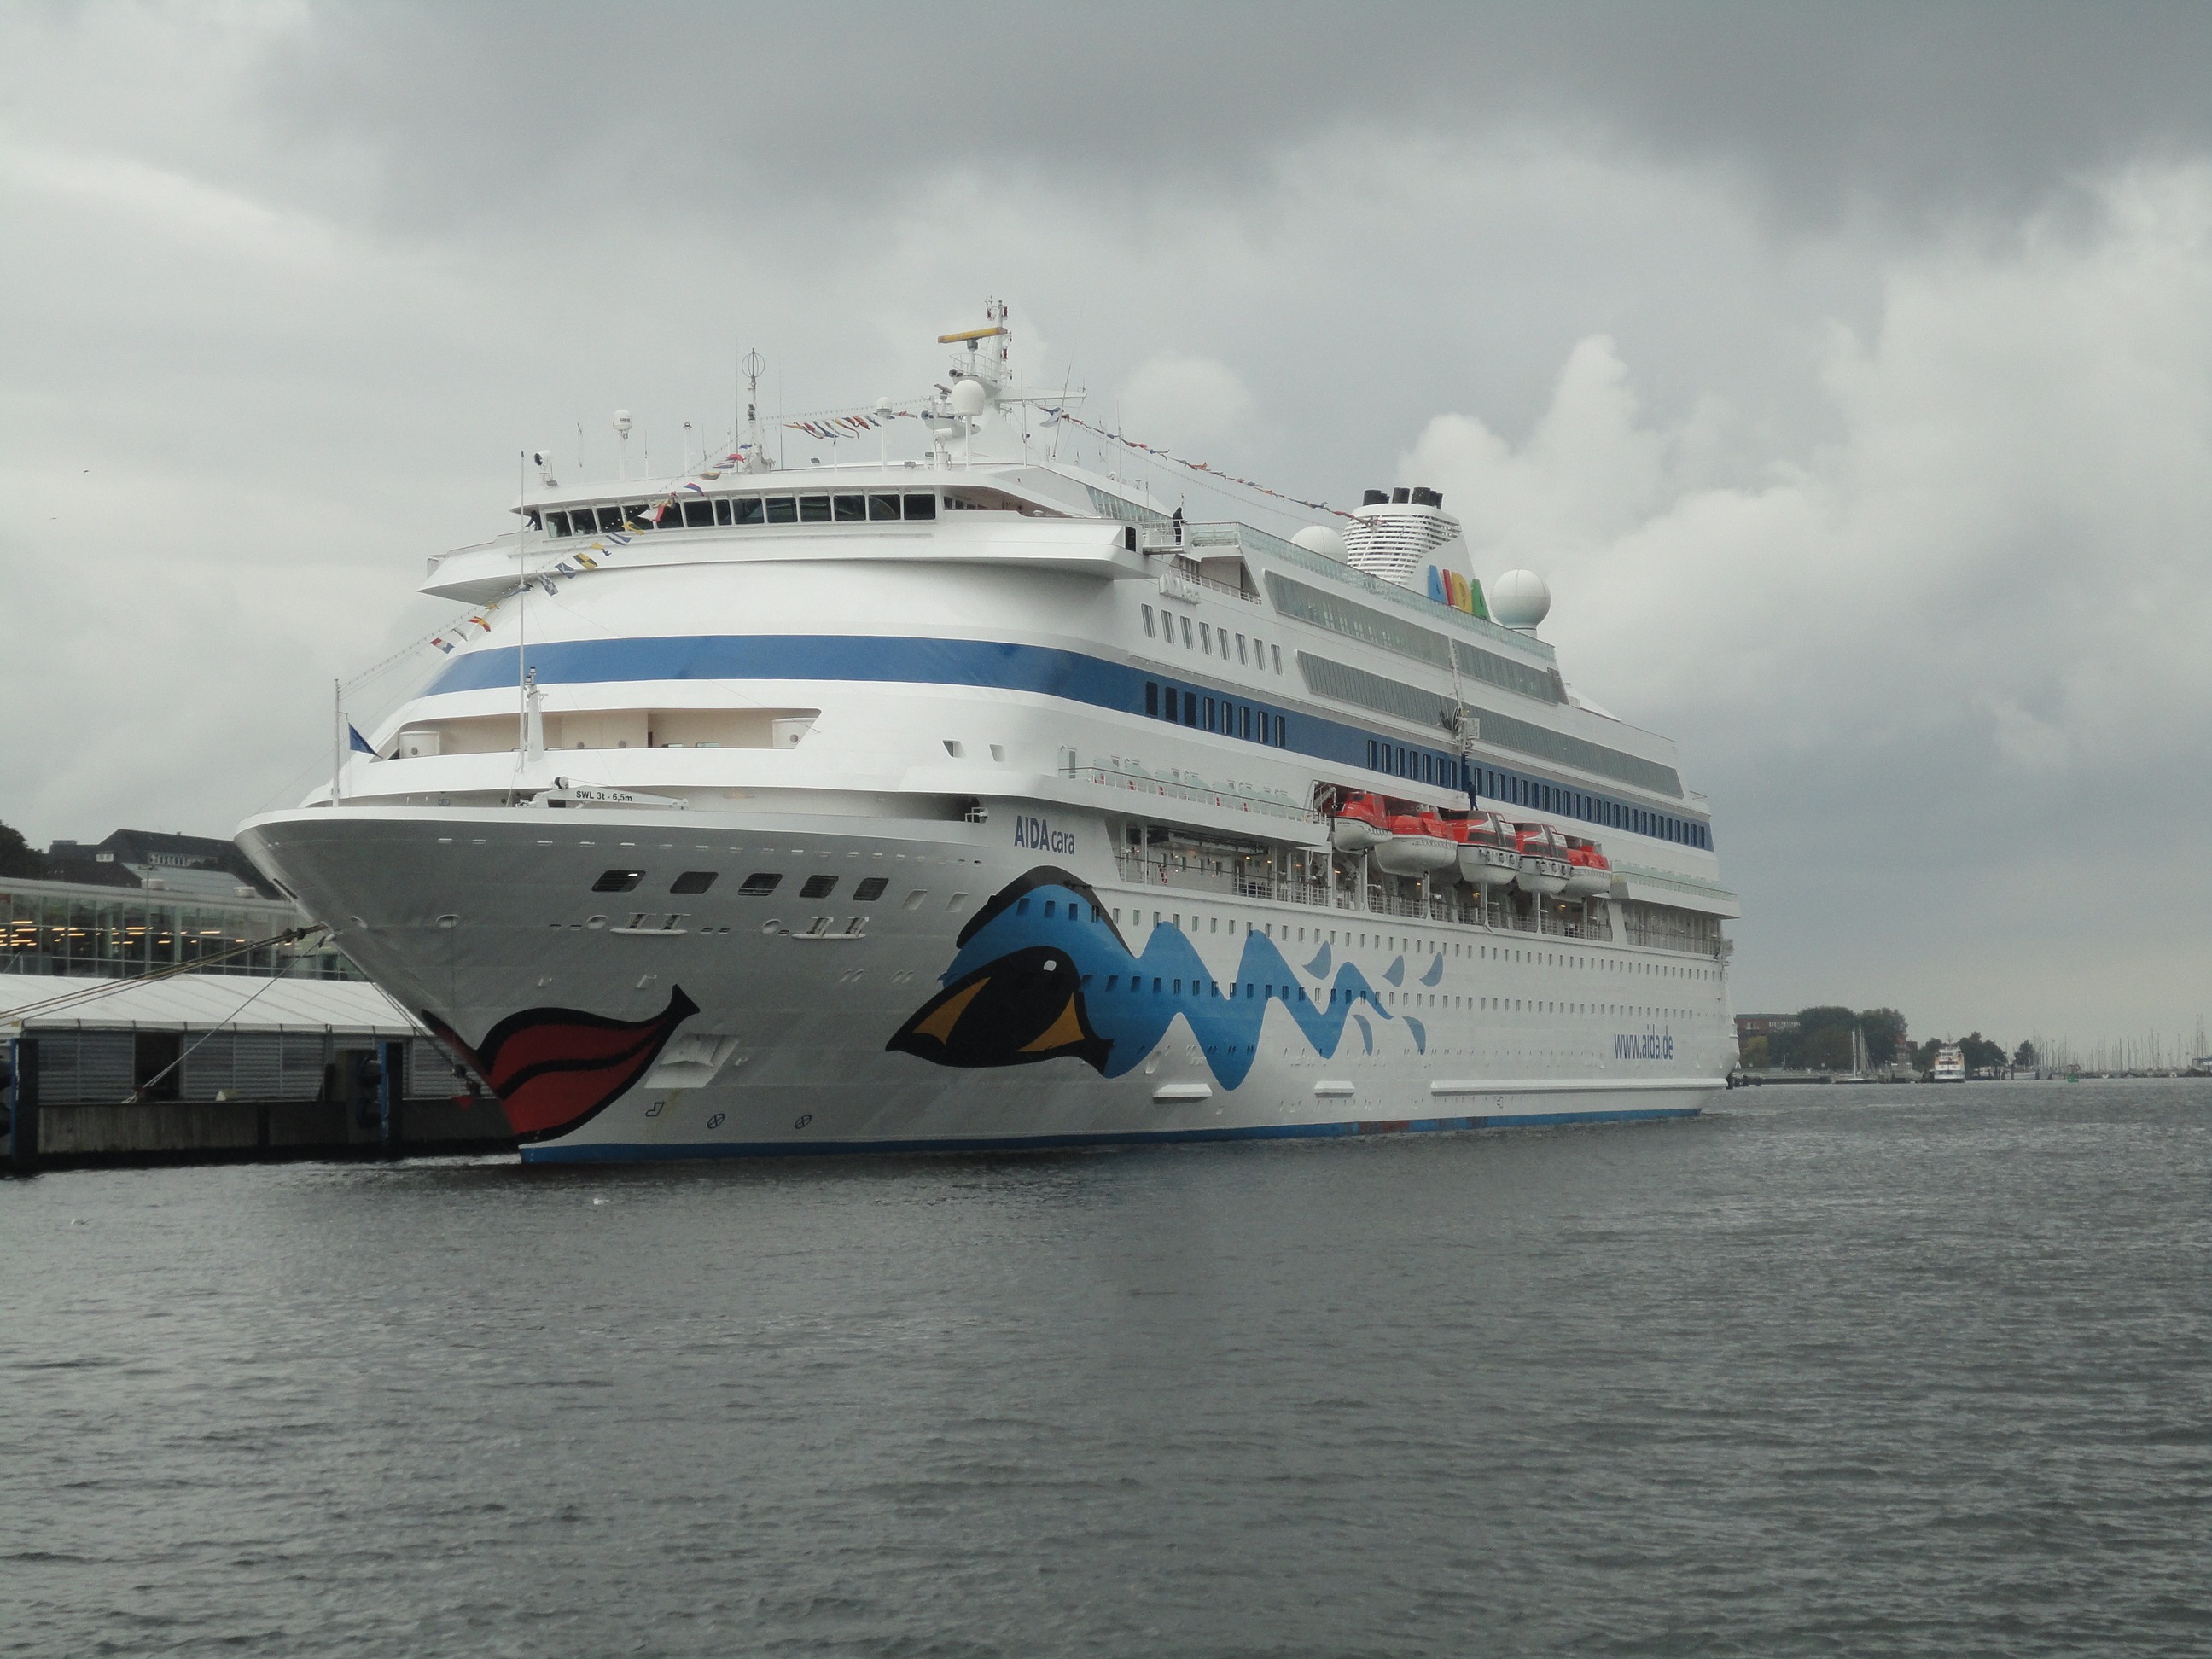
sea, water, sky, boat, ship, vehicle, yacht, holiday, blue, cruise, ferry, ships, watercraft, cruise ship, ecosystem, baltic sea, motor ship, passenger ship, on lake, luxury yacht, kiel, ocean liner